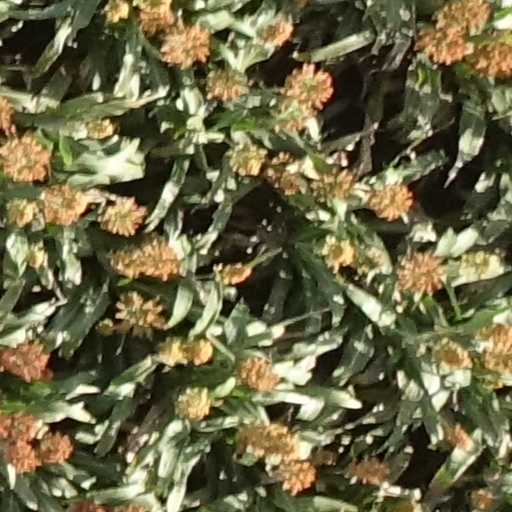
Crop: sorghum